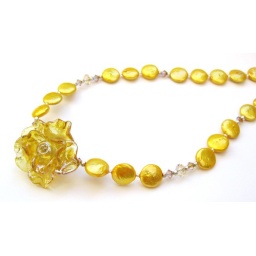
Gorgeous glass rose by Sabine Little, pearls and crystals. This one glows!